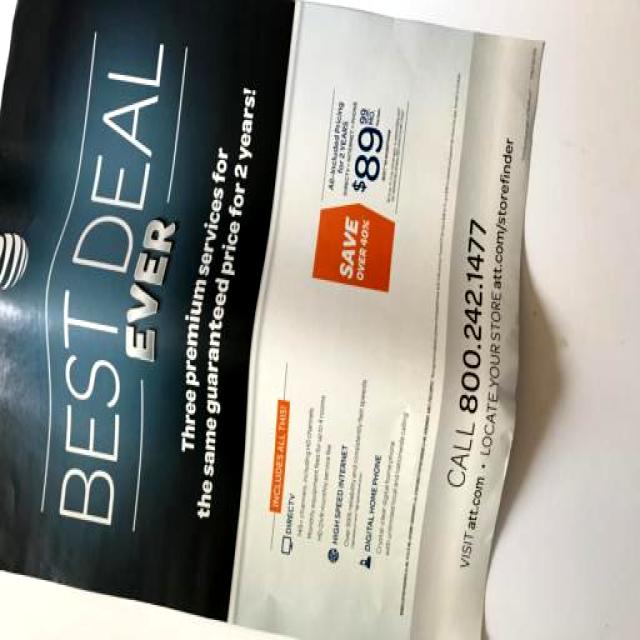
Label: Paper